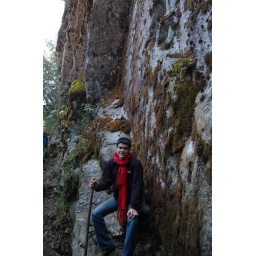
It was very hard climbing to Fansipan, You can see it in my white face and cliffy mountain.